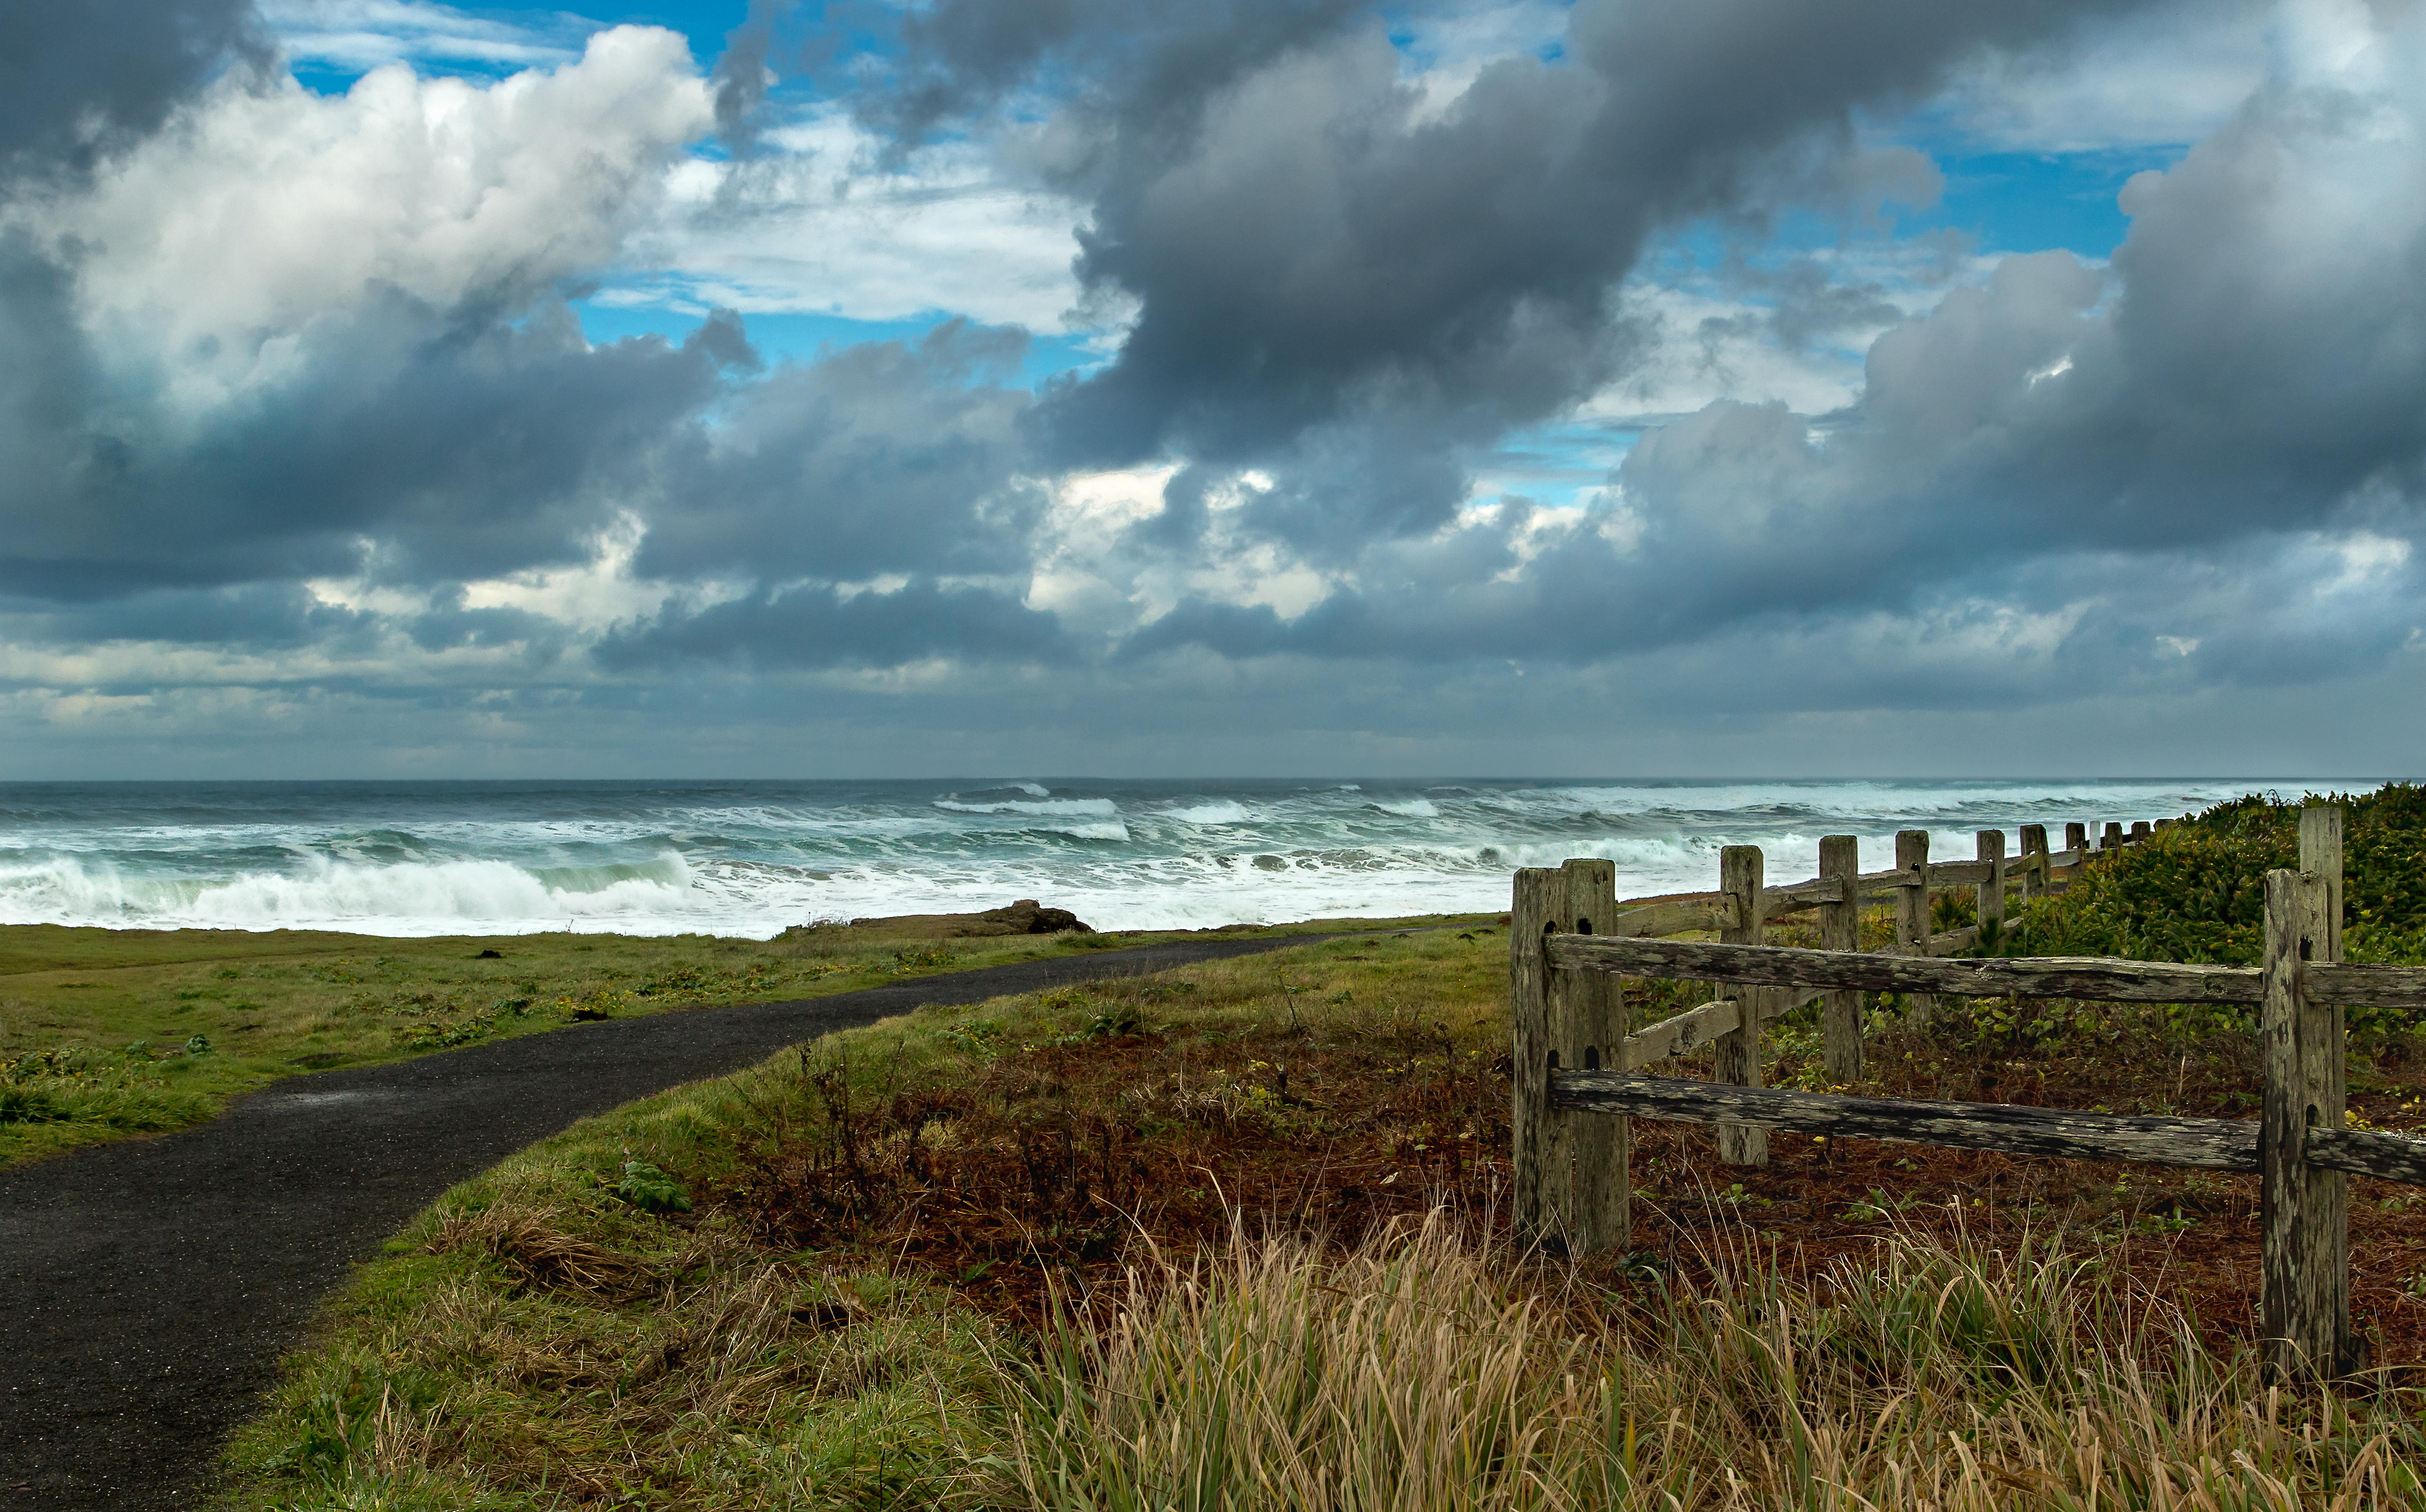
beach, landscape, sea, coast, water, nature, path, grass, ocean, horizon, fence, cloud, sky, shore, wave, wind, cliff, seascape, scenery, storm, bay, terrain, body of water, waves, clouds, wetland, habitat, oregon, oregoncoast, yachats, rural area, meteorological phenomenon, natural environment